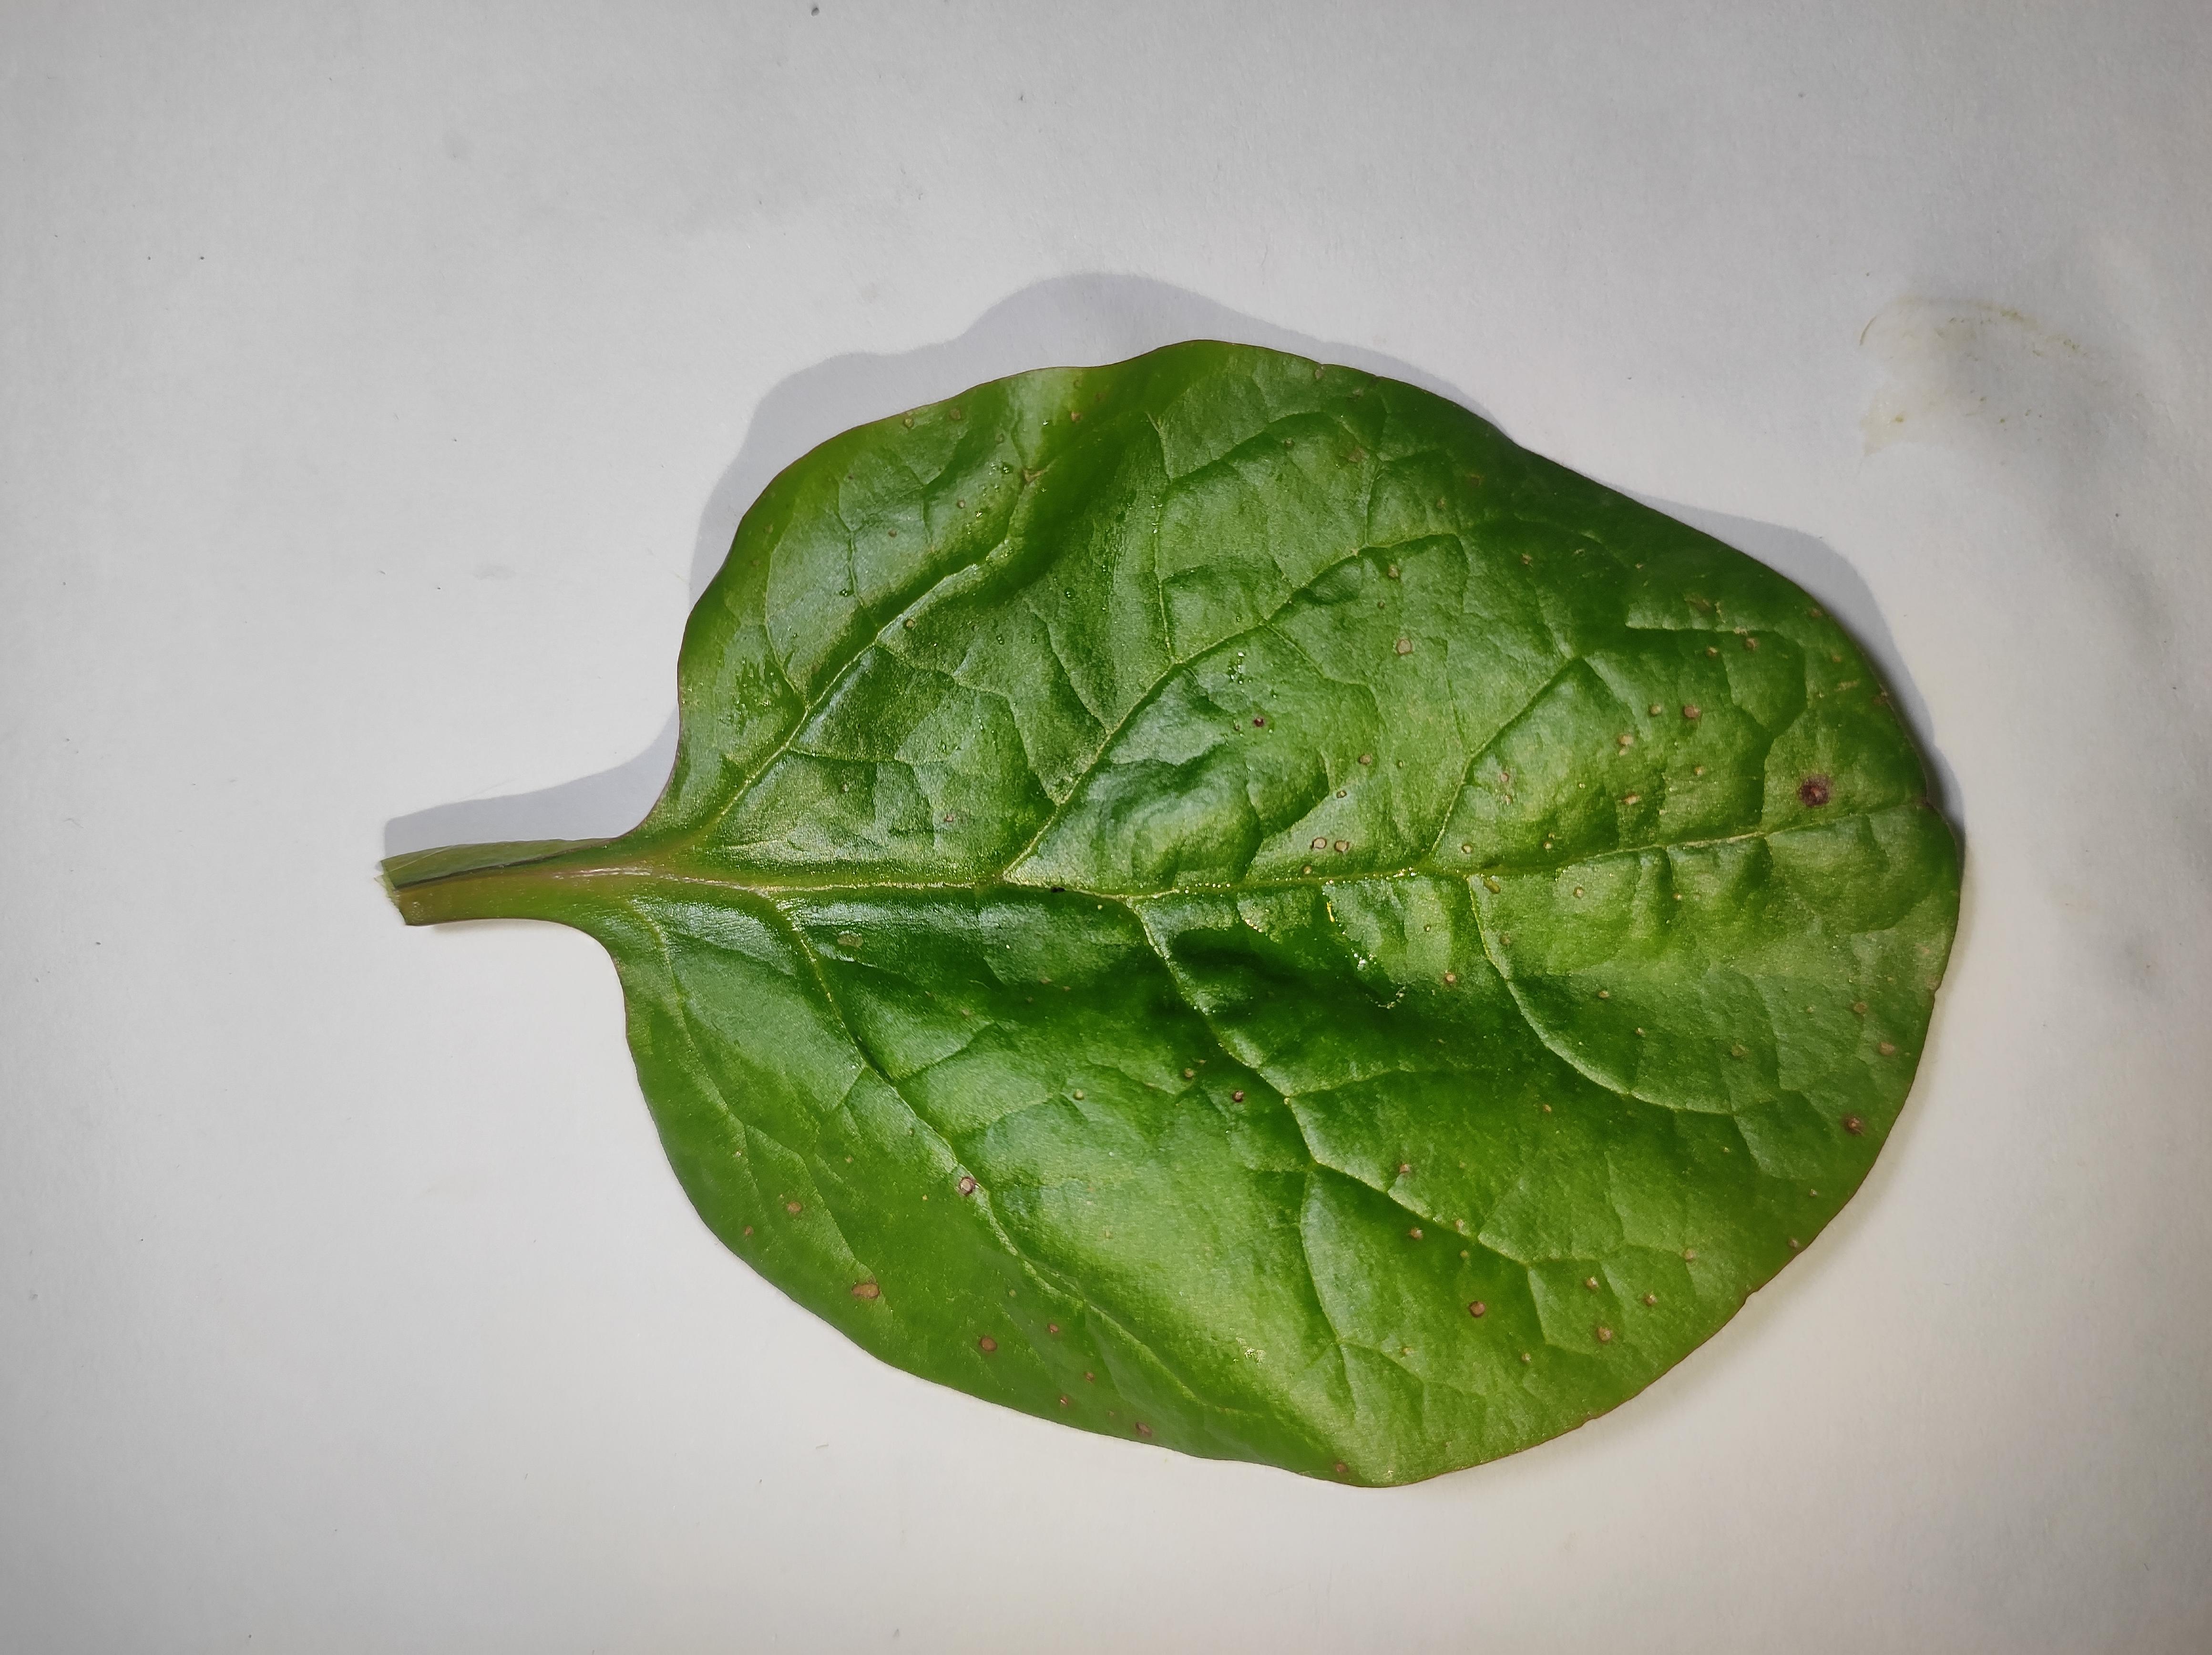
Label: anthracnose_leaf_spot